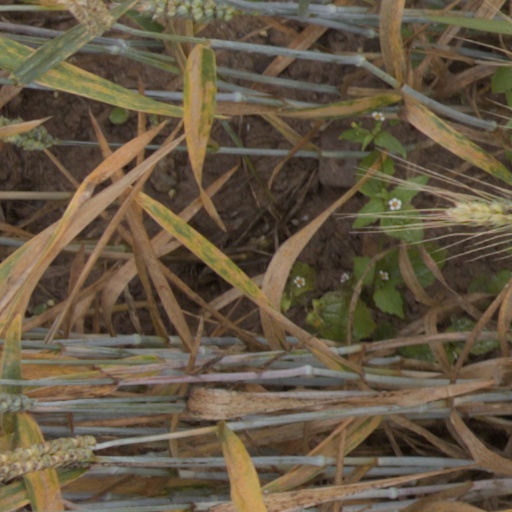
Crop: wheat